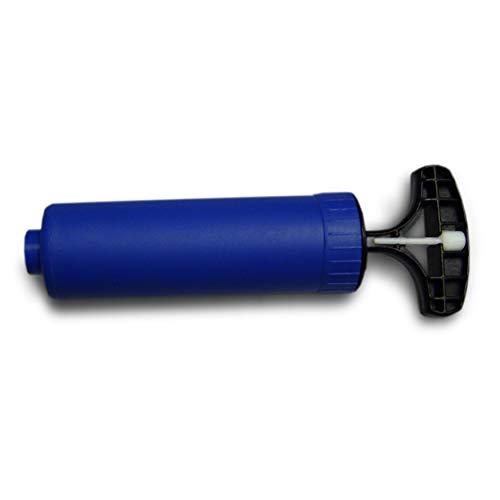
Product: Gorilla Playsets 07-0025 Basketball Hoop and Ball Kit for Playsets
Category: Toys & Games | Sports & Outdoor Play | Toy Sports | Toy Basketball
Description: Included with the basketball hoop is the backboard, ball, pump, needle, and all hardware needed for installation.
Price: $43.91
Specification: ProductDimensions:15x23.8x16inches|ItemWeight:4.95pounds|ShippingWeight:4.95pounds(Viewshippingratesandpolicies)|ASIN:B00KJVOP9M|Itemmodelnumber:07-0025|Manufacturerrecommendedage:36months-11years